Luzia Woman

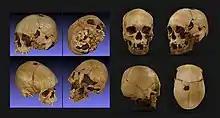
Photogrammetry of all skull sides by Cicero Moraes

Luzia was originally discovered in 1974 in a rock shelter by a joint French-Brazilian expedition that was working not far from Belo Horizonte, Brazil. The remains were not articulated. The skull, which was separated from the rest of the skeleton but was in surprisingly good condition, was buried under more than of mineral deposits and debris. There were no other human remains at the site.